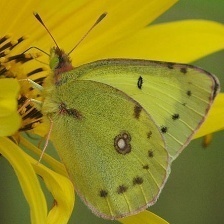
Species: CLOUDED SULPHUR
Butterfly family (ImageNet category): sulphur_butterfly